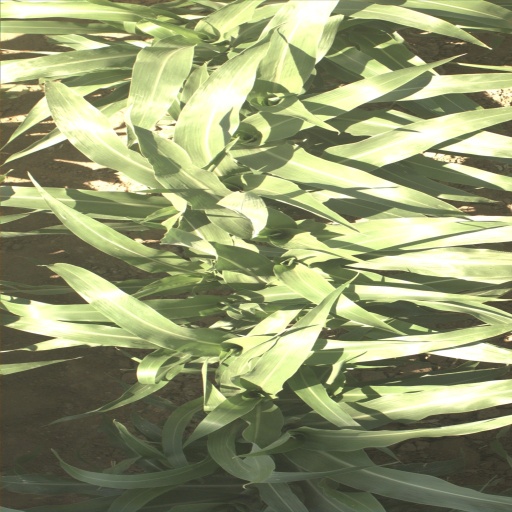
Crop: sorghum